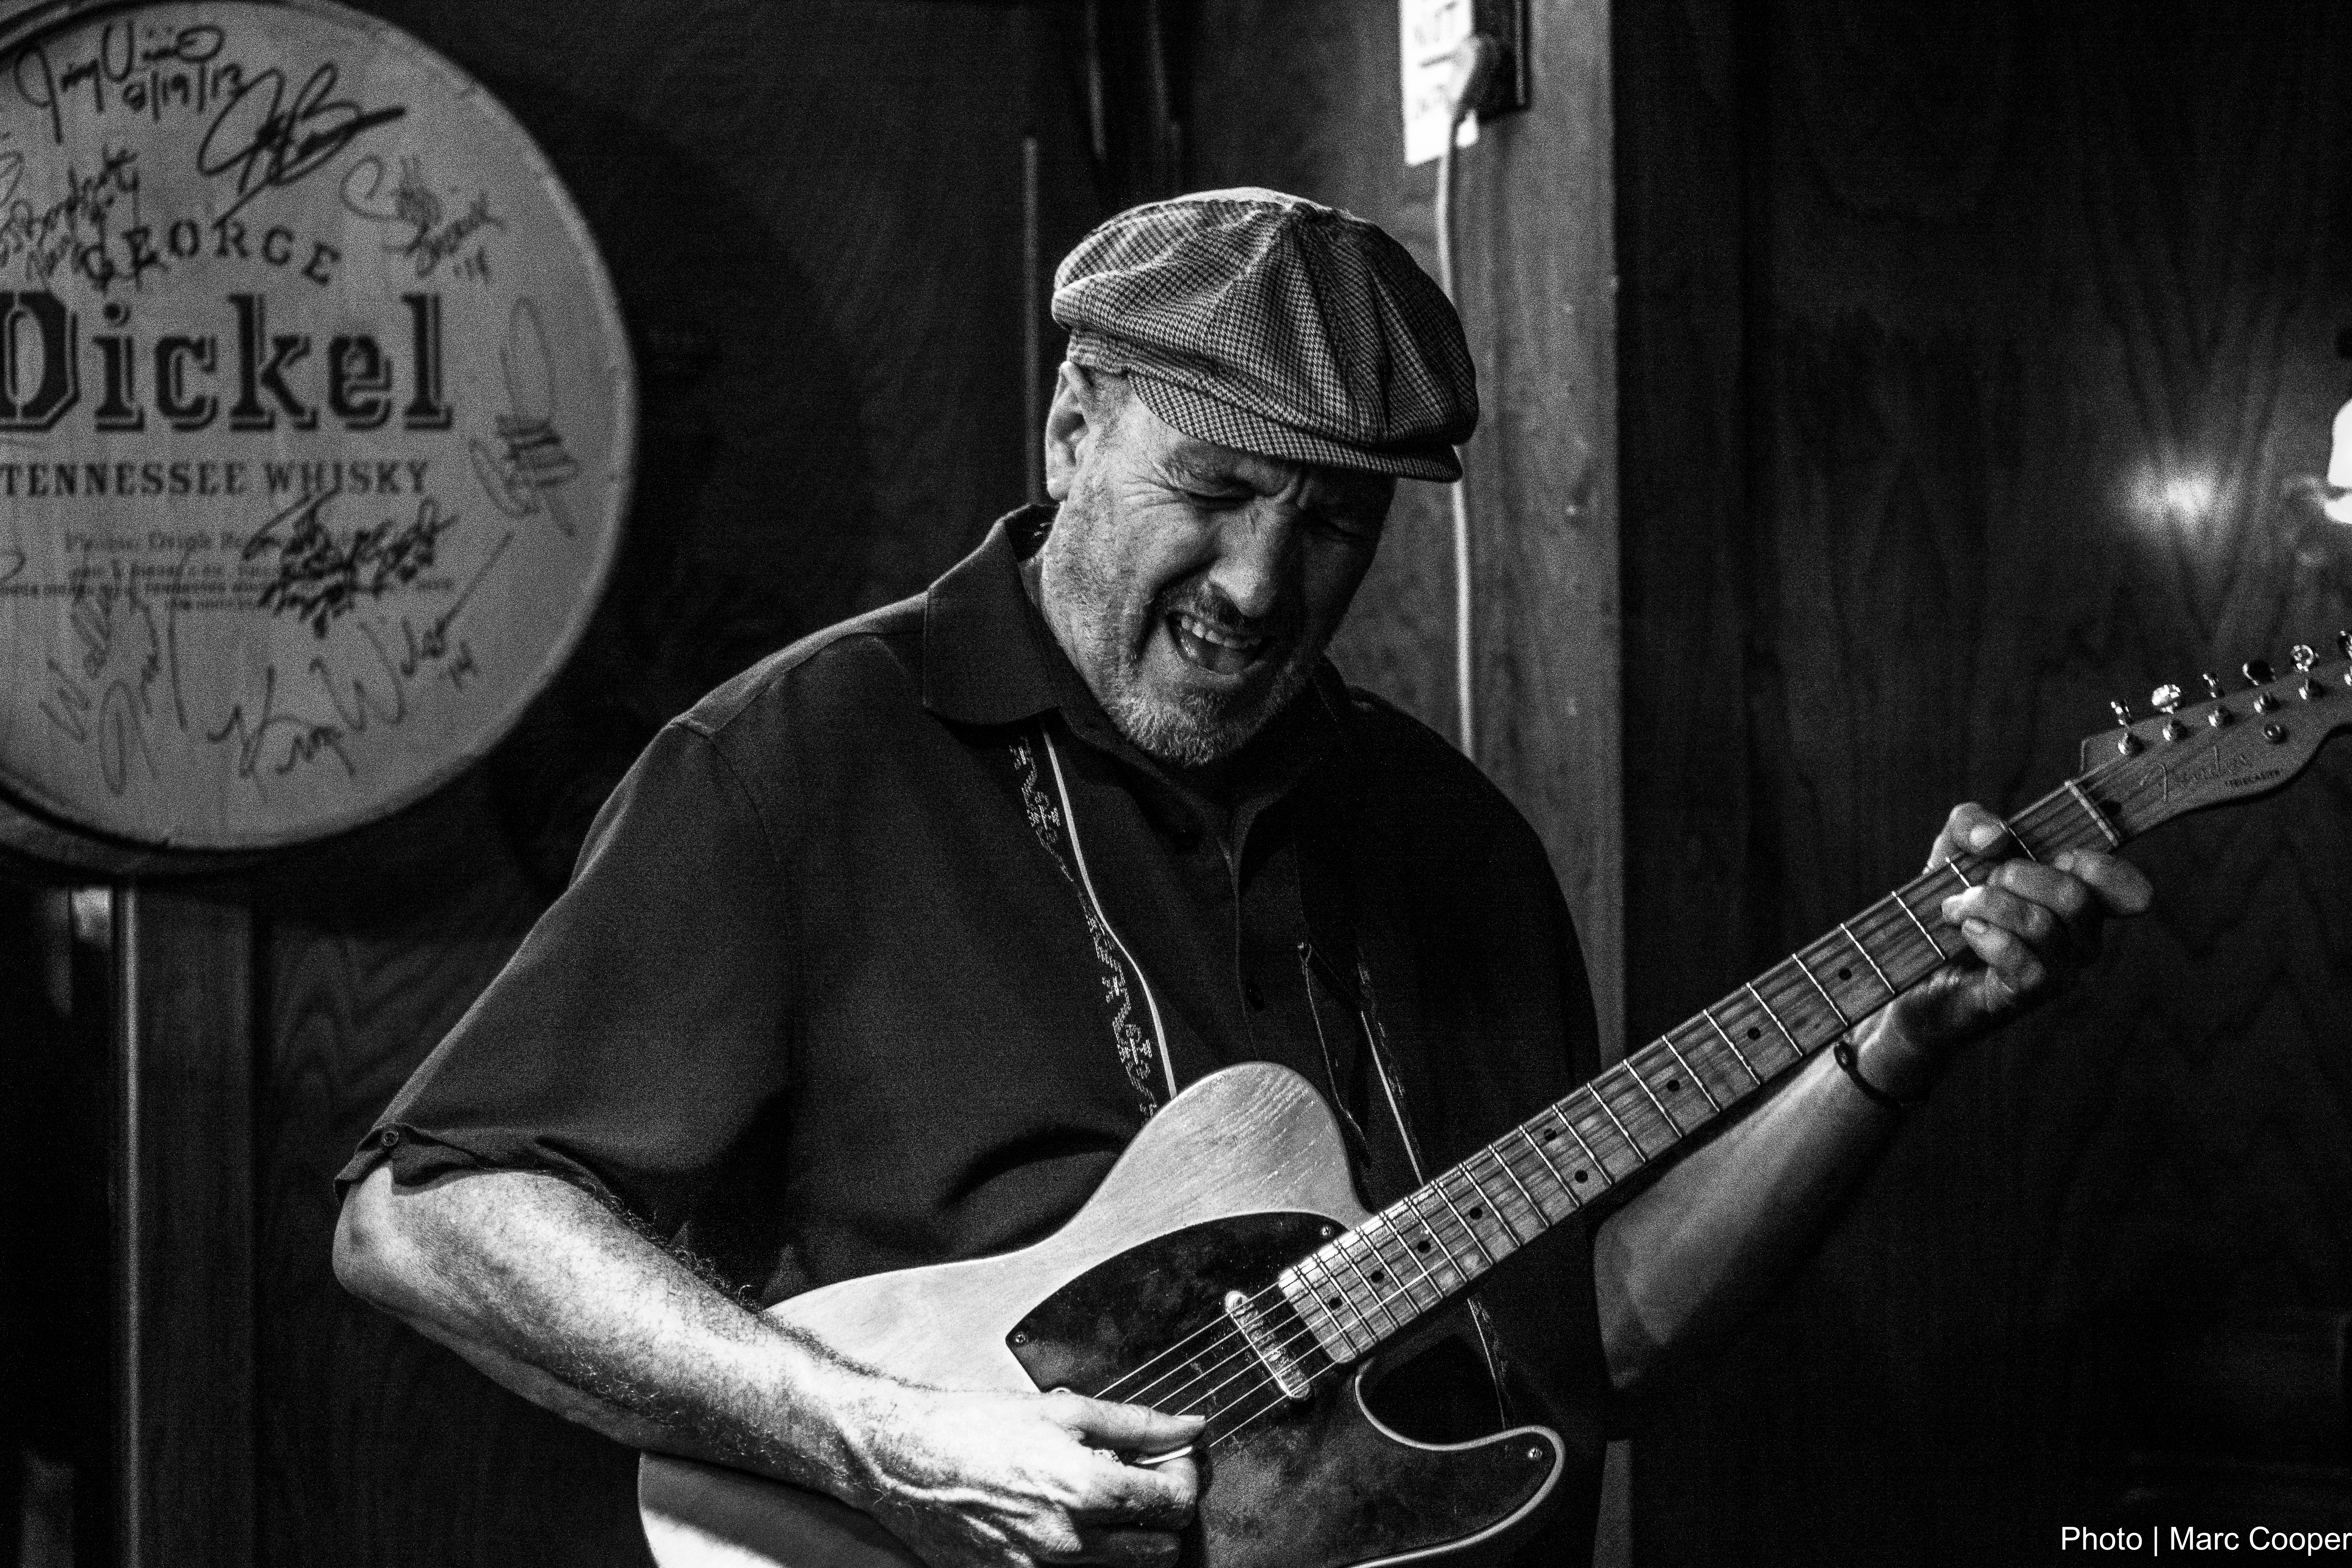
music, black and white, guitar, musician, black, monochrome, musical instrument, blues, bassist, guitarist, mauisugarmill, lajones, jeffrossblues, entertainment, monochrome photography, string instrument, plucked string instruments